Rock (geology)

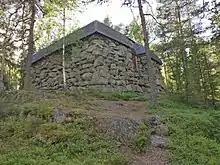
A stonehouse on the hill in Sastamala, Finland

Sedimentary rocks are formed at the earth's surface by the accumulation and cementation of fragments of earlier rocks, minerals, and organisms or as chemical precipitates and organic growths in water (sedimentation). This process causes clastic sediments (pieces of rock) or organic particles (detritus) to settle and accumulate or for minerals to chemically precipitate (evaporite) from a solution. The particulate matter then undergoes compaction and cementation at moderate temperatures and pressures (diagenesis).